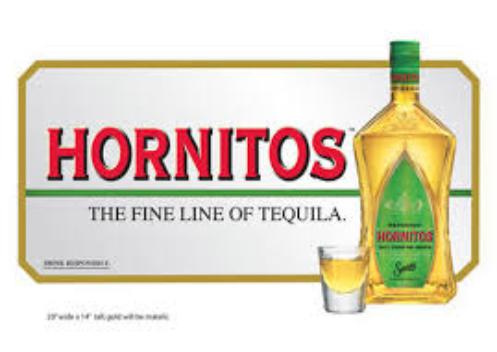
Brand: Hornitos
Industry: Food